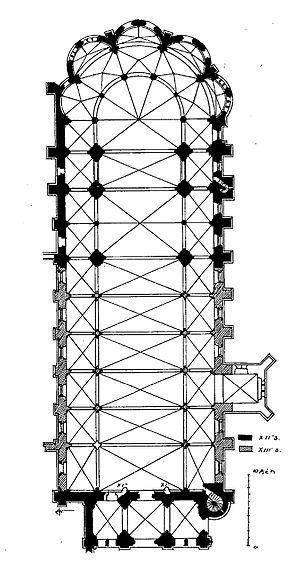
L'église Saint-Nicolas est une église de styles roman et gothique située sur la commune de Saint-Leu-d'Esserent, dans le département français de l'Oise et la région Hauts-de-France. C'est une ancienne église prieurale, bâtie entre le milieu du XIIᵉ siècle et le premier quart du XIIIᵉ siècle pour les moines du prieuré clunisien de Saint-Leu fondé en 1081 par Hugues de Dammartin. Remplaçant une ancienne église paroissiale, elle assumera toujours la double mission d'église prieurale et paroissiale, l'un des moines faisant office de curé. Par sa position en limite d'un plateau, elle domine la ville et une partie de la vallée de l'Oise et sa silhouette caractéristique est visible de loin. Le massif occidental est encore de style roman ; achevé vers 1150, il correspond à un projet de reconstruction moins ambitieux finalement abandonné. Quelques années plus tard seulement, la construction de l'église gothique actuelle commence par l'abside vers 1160 et se poursuit par le chœur et la nef, terminés entre 1190 et 1210 environ. L'édifice frappe par ses dimensions imposantes, proches de celles d'une cathédrale.